Barony and Castle of Kilbirnie

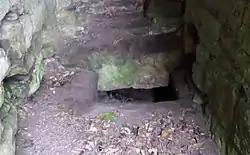
The entrance to the 'Starving Pit' in the castle keep.

In 1602 the Place of Kilbirnie was broken into whilst the laird "was furth of this realme" and his wife Margaret was at Greenock. A John Crawfurd of "Auchinbothe" was arrested and tried, however he was found innocent despite having returned some of the stolen items to Lady Kilbirnie. The charter chest was one of the items broken into and items removed from.